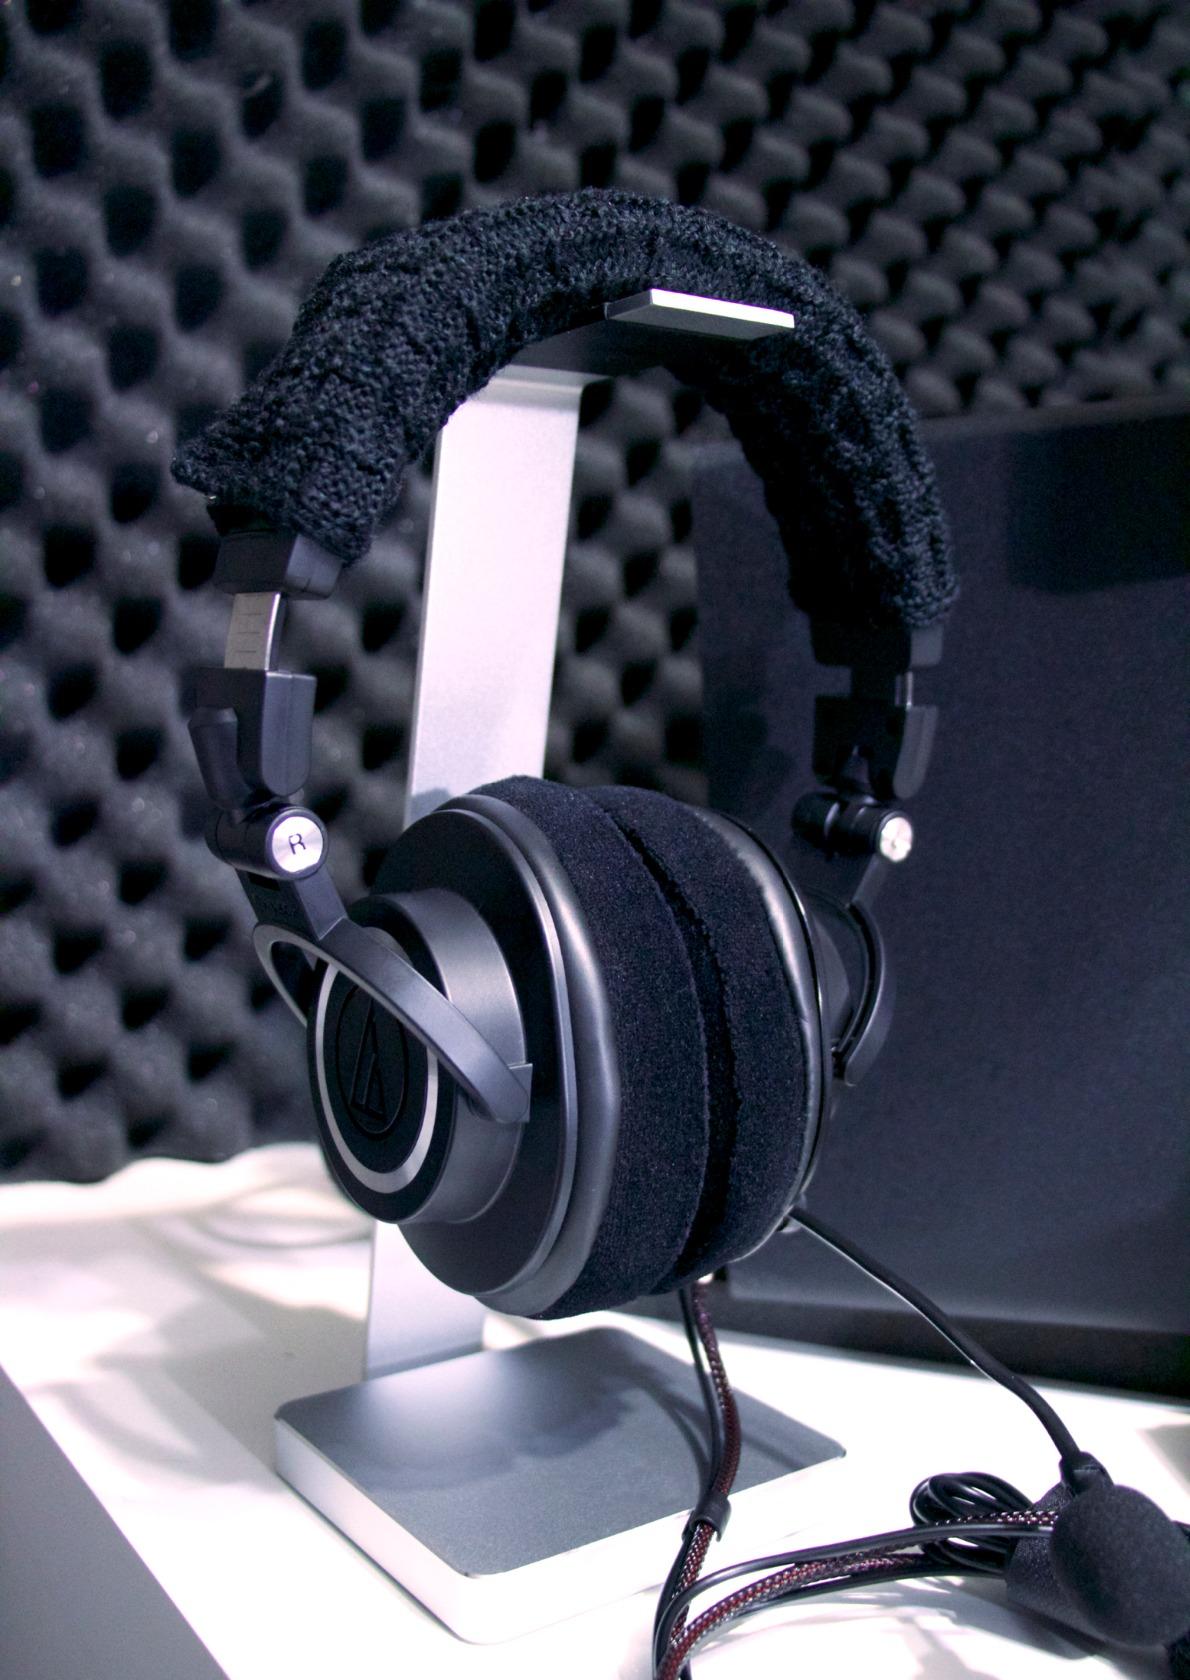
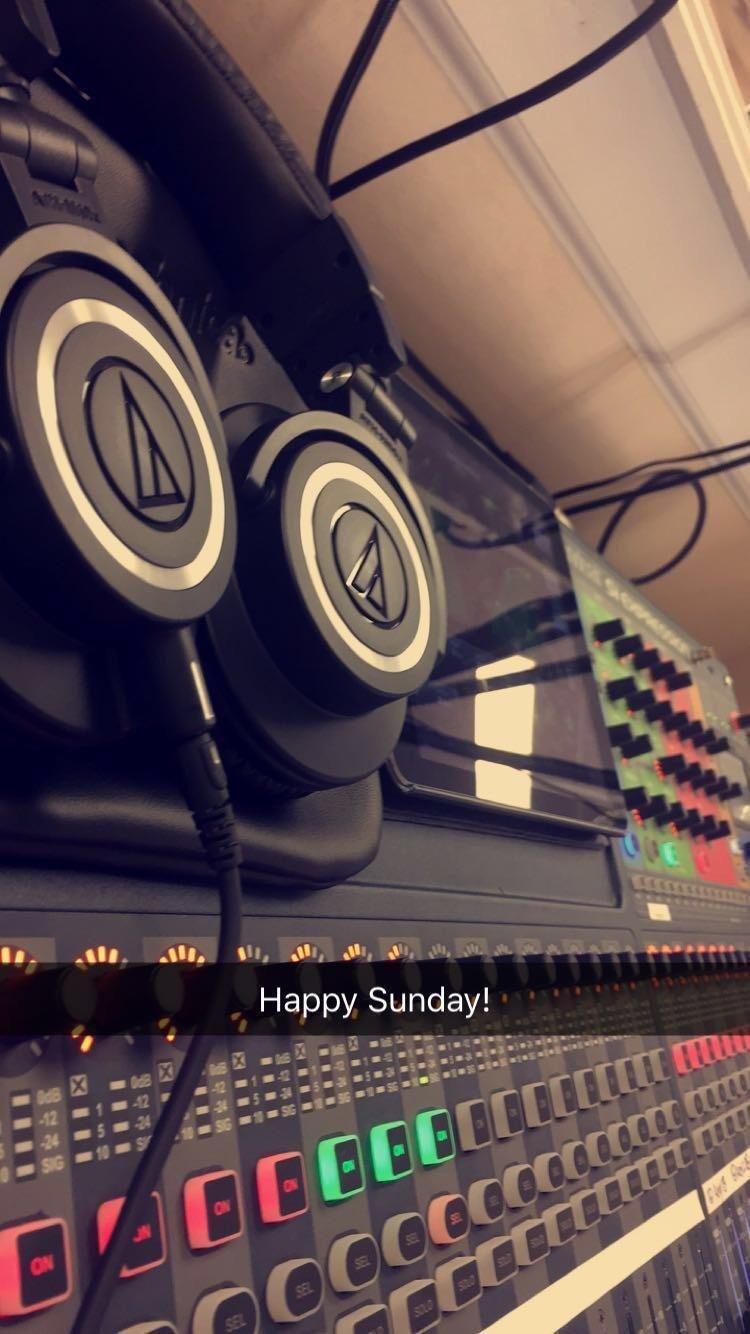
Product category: headphones
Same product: yes